George Grimes (Queensland politician)

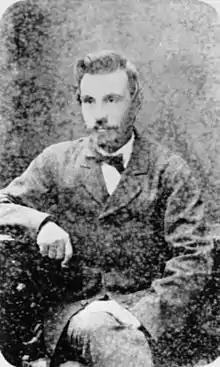

George Grimes (17 December 1835 – 28 January 1910) was a member of the Queensland Legislative Assembly.